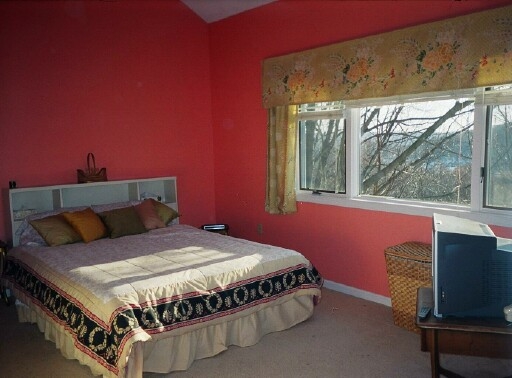
Room type: bedroom